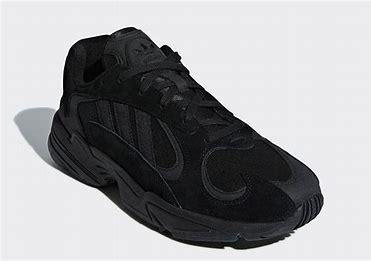
Brand: Adidas
Model: Yung 1